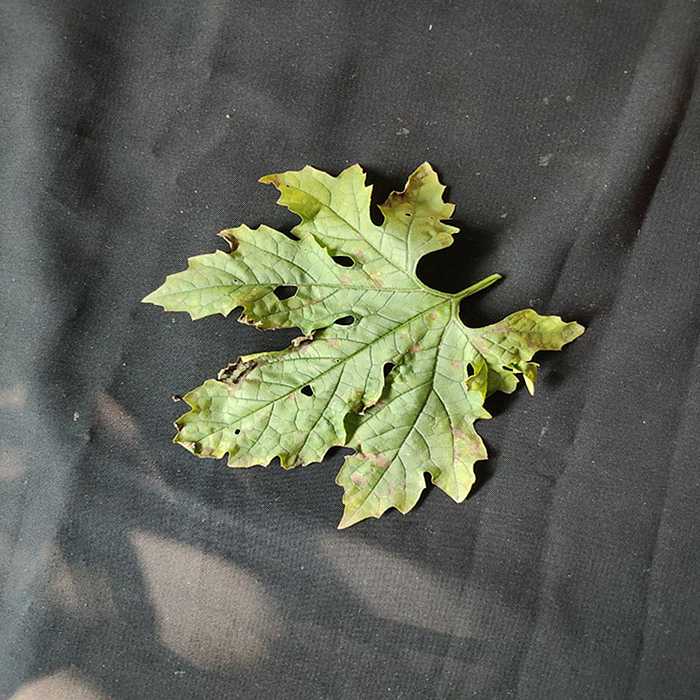
Plant: Bitter Gourd
Label: Downey mildew